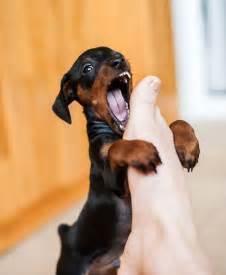
dog